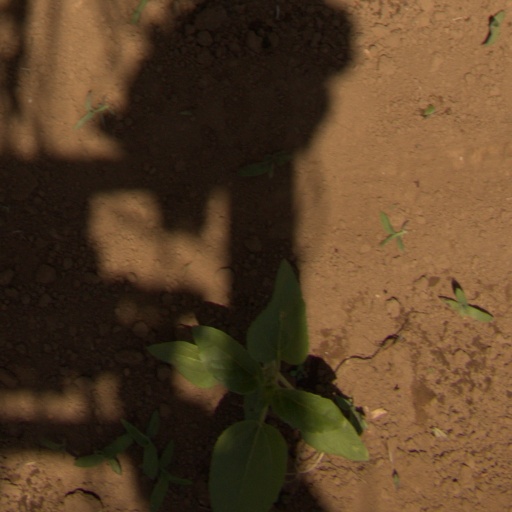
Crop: Jerusalem artichoke